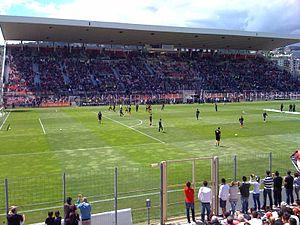
Le Stade du Ray. La tribune présidentielle lors de la rencontre OGCN-OL le 19 mai 2013.
Officiellement dénommé stade Léo-Lagrange, le stade du Ray est l'ancien stade de football principal de la ville de Nice. Il accueille les matchs de l'OGC Nice de 1927 à 2013. Sa capacité est de 17 415 places à partir de 2004. Il est démoli en 2016-2018.